Christie station

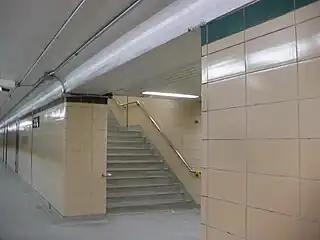
Different colour of trim tiles on either side of the exit stairway; new red-brown and the original green.

Construction to make the station's main entrance wheelchair accessible by adding two elevators had begun by the fourth quarter of 2021. One elevator will link the street level, the concourse level, and the westbound platform; the other elevator will link the concourse level and the eastbound platform. Construction is scheduled to be completed by the end of 2025.